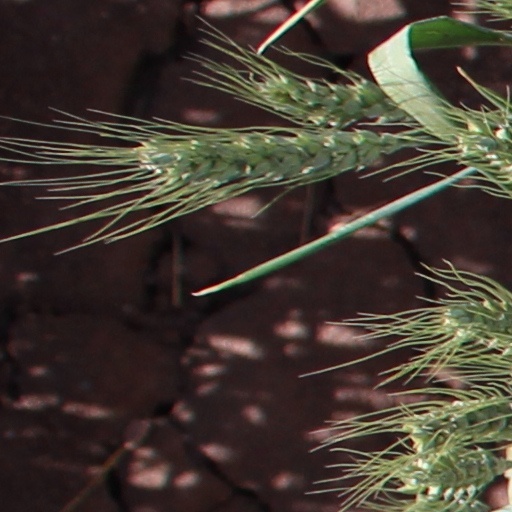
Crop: wheat